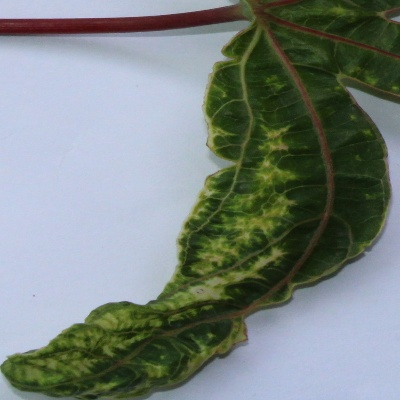
Crop: Cassava
Condition: mosaic